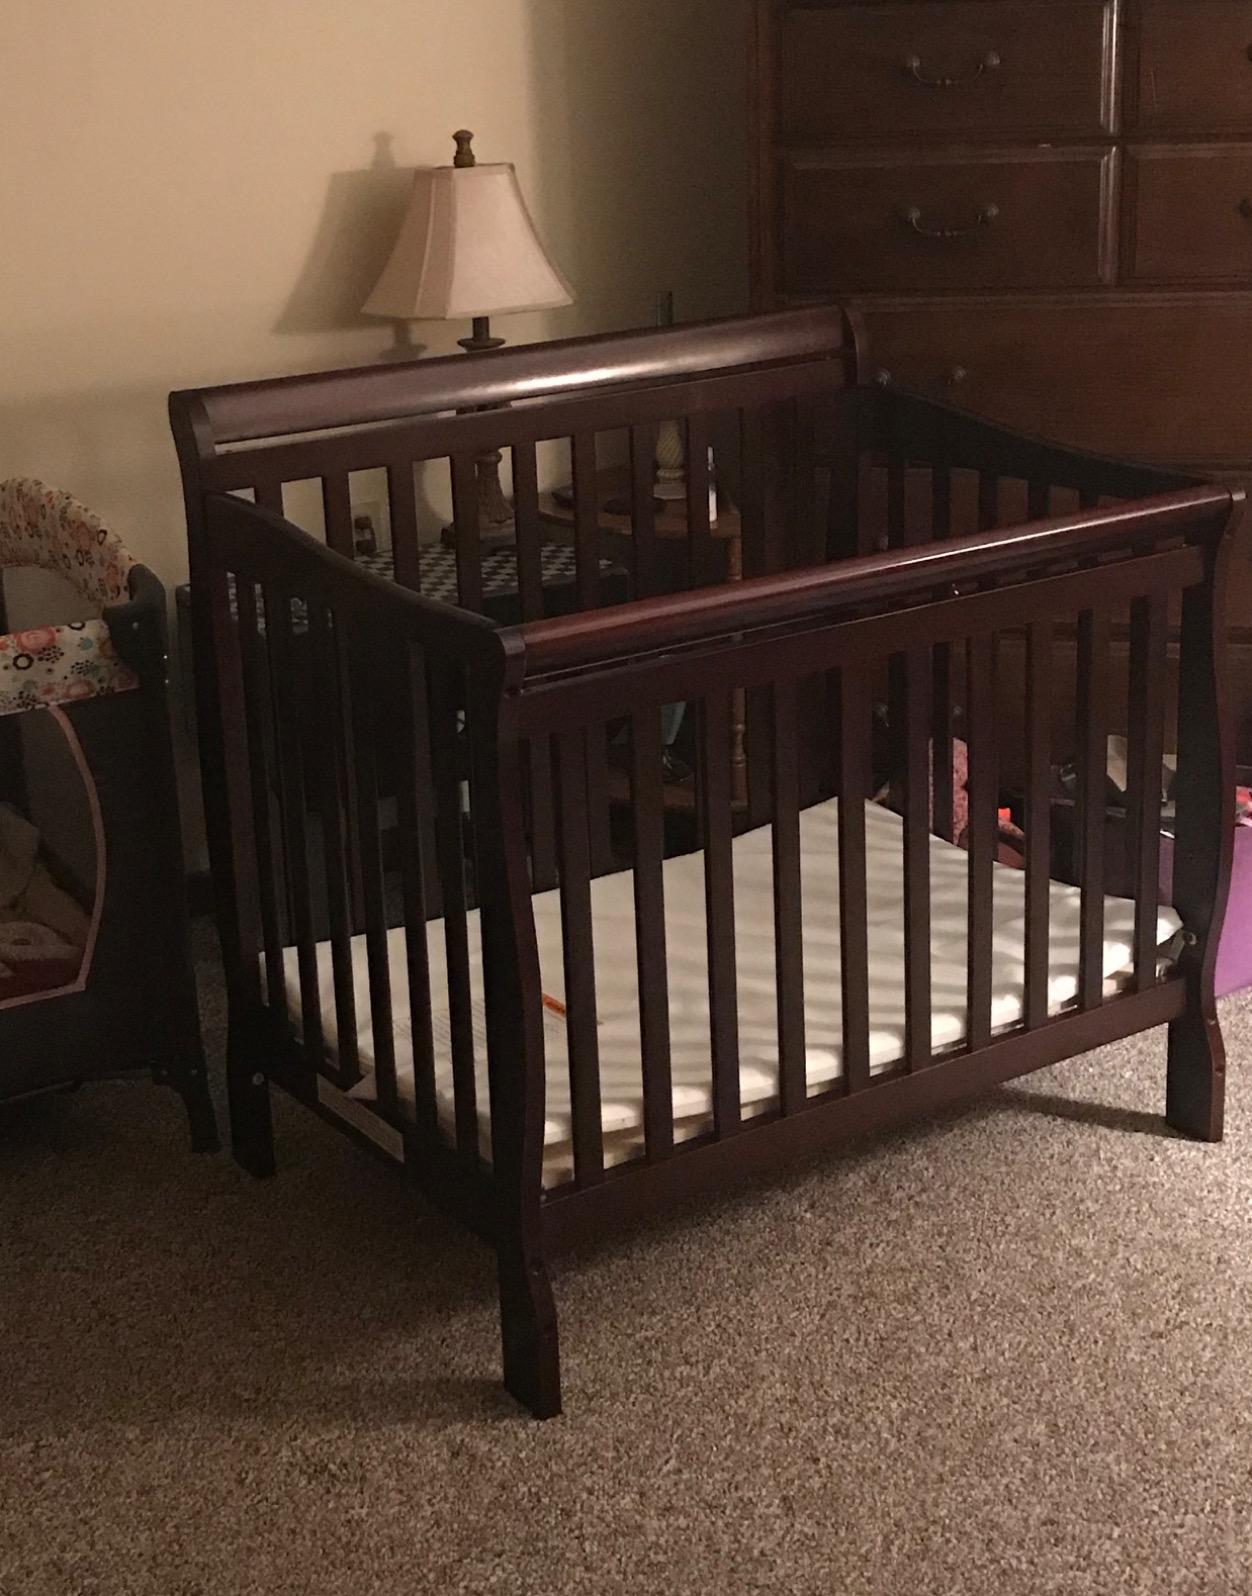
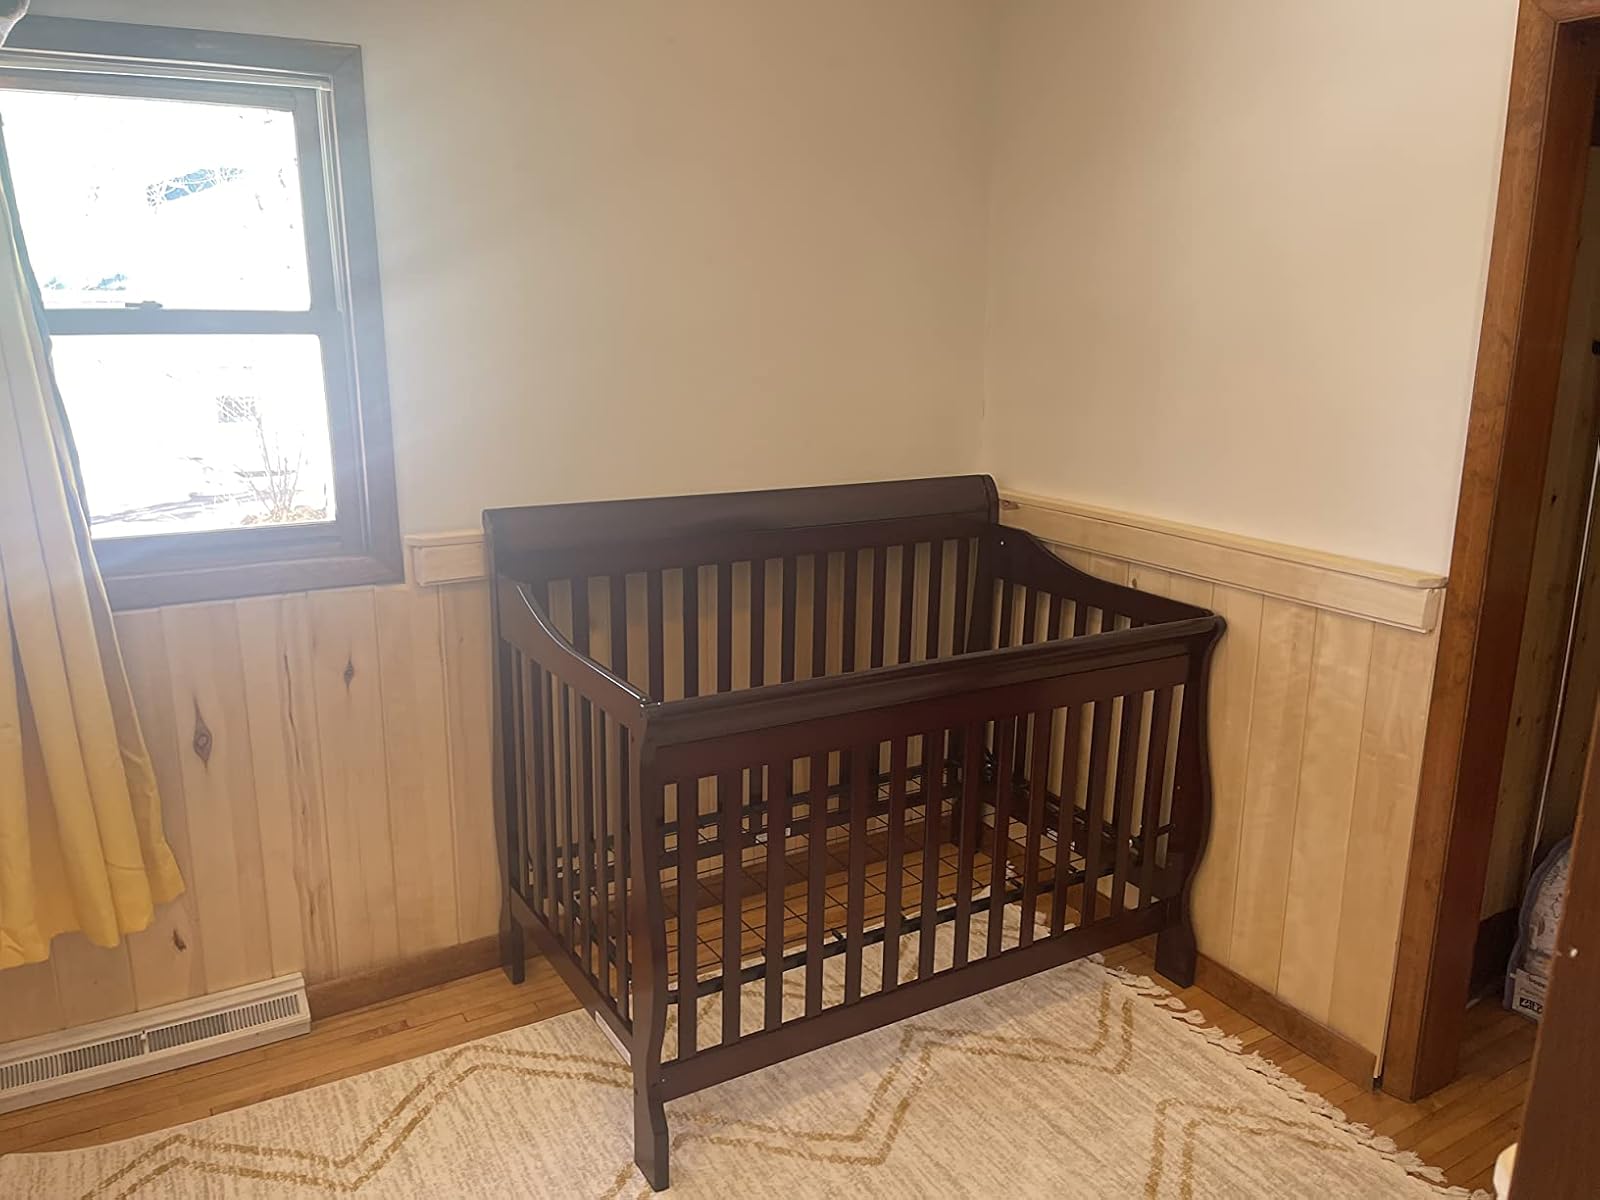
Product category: products_crib
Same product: yes